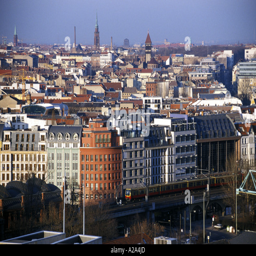
view over the city with train